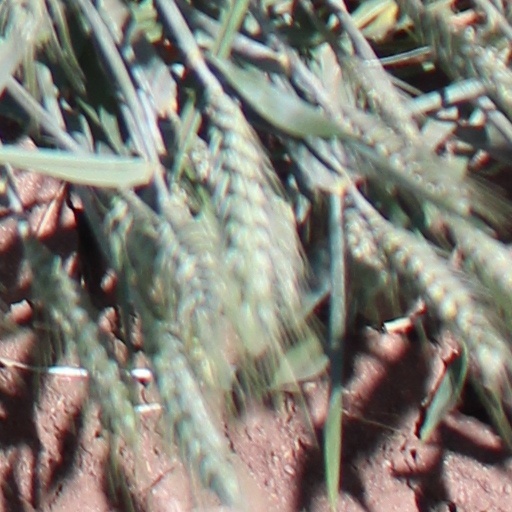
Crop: wheat